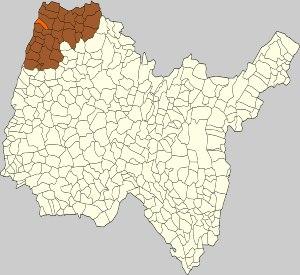
Pont-de-Vaux est une commune française, située dans le département de l'Ain en région Auvergne-Rhône-Alpes.